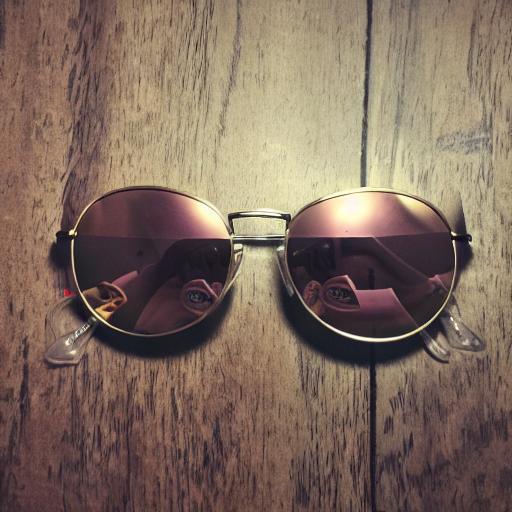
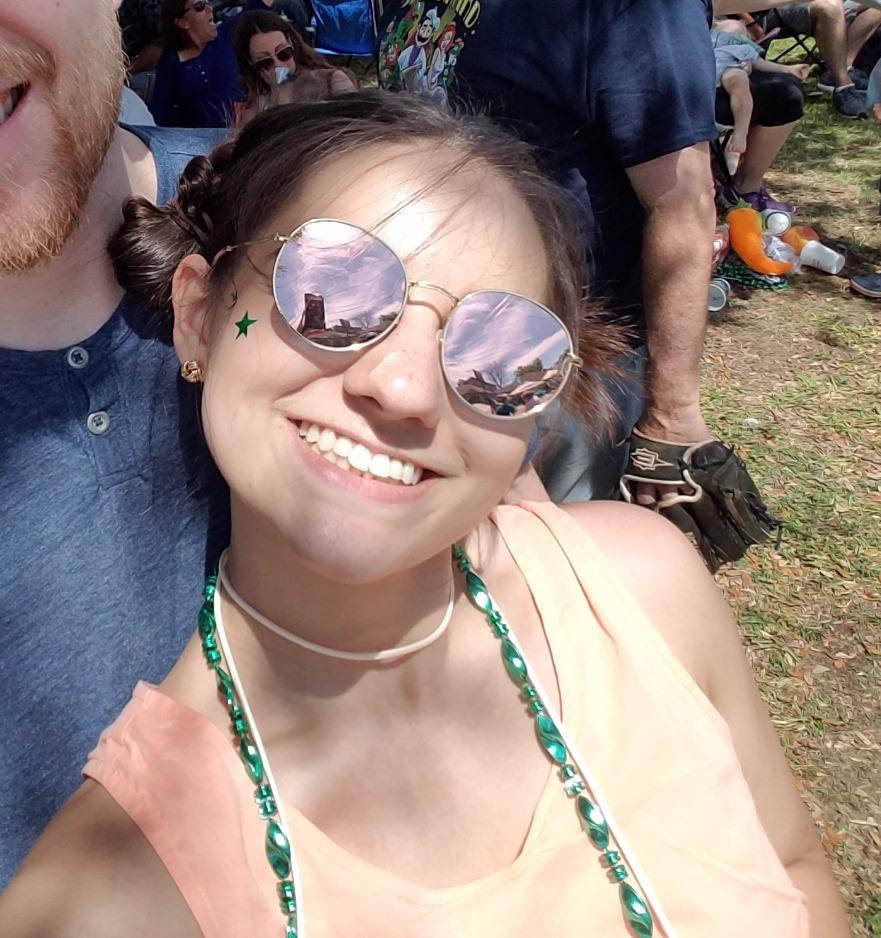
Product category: accessories_sunglasses
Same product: no